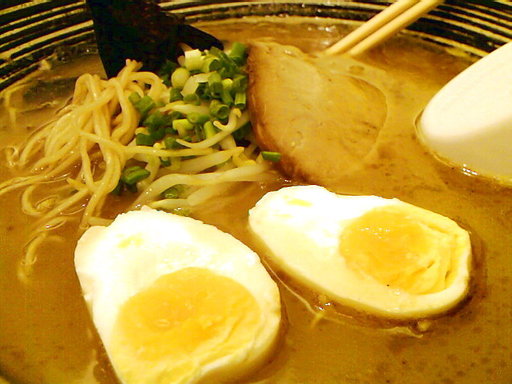
Label: ramen